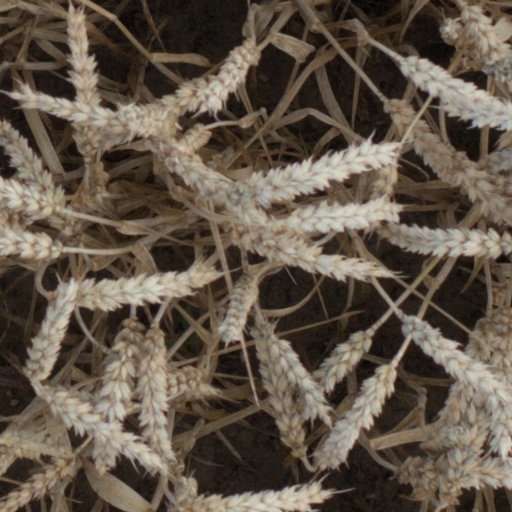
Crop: wheat